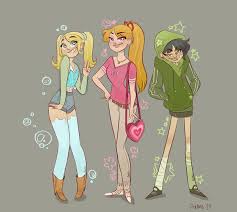
Portrait style: Cartoon Portrait